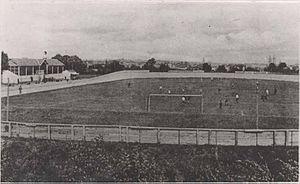
Le stade Claude-Mercier, plus connu sous le nom de stade de Venoix, est un stade vélodrome de Caen, situé dans le quartier Venoix.